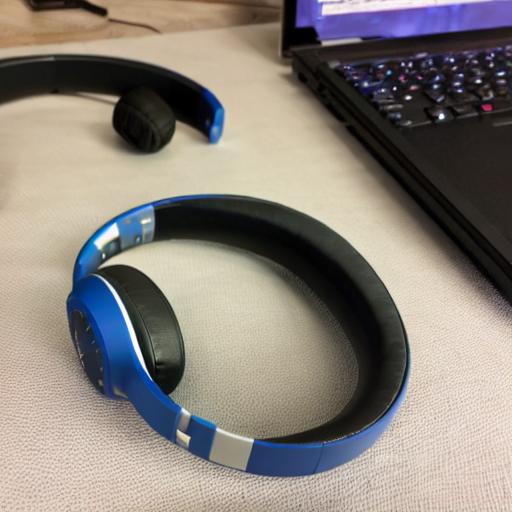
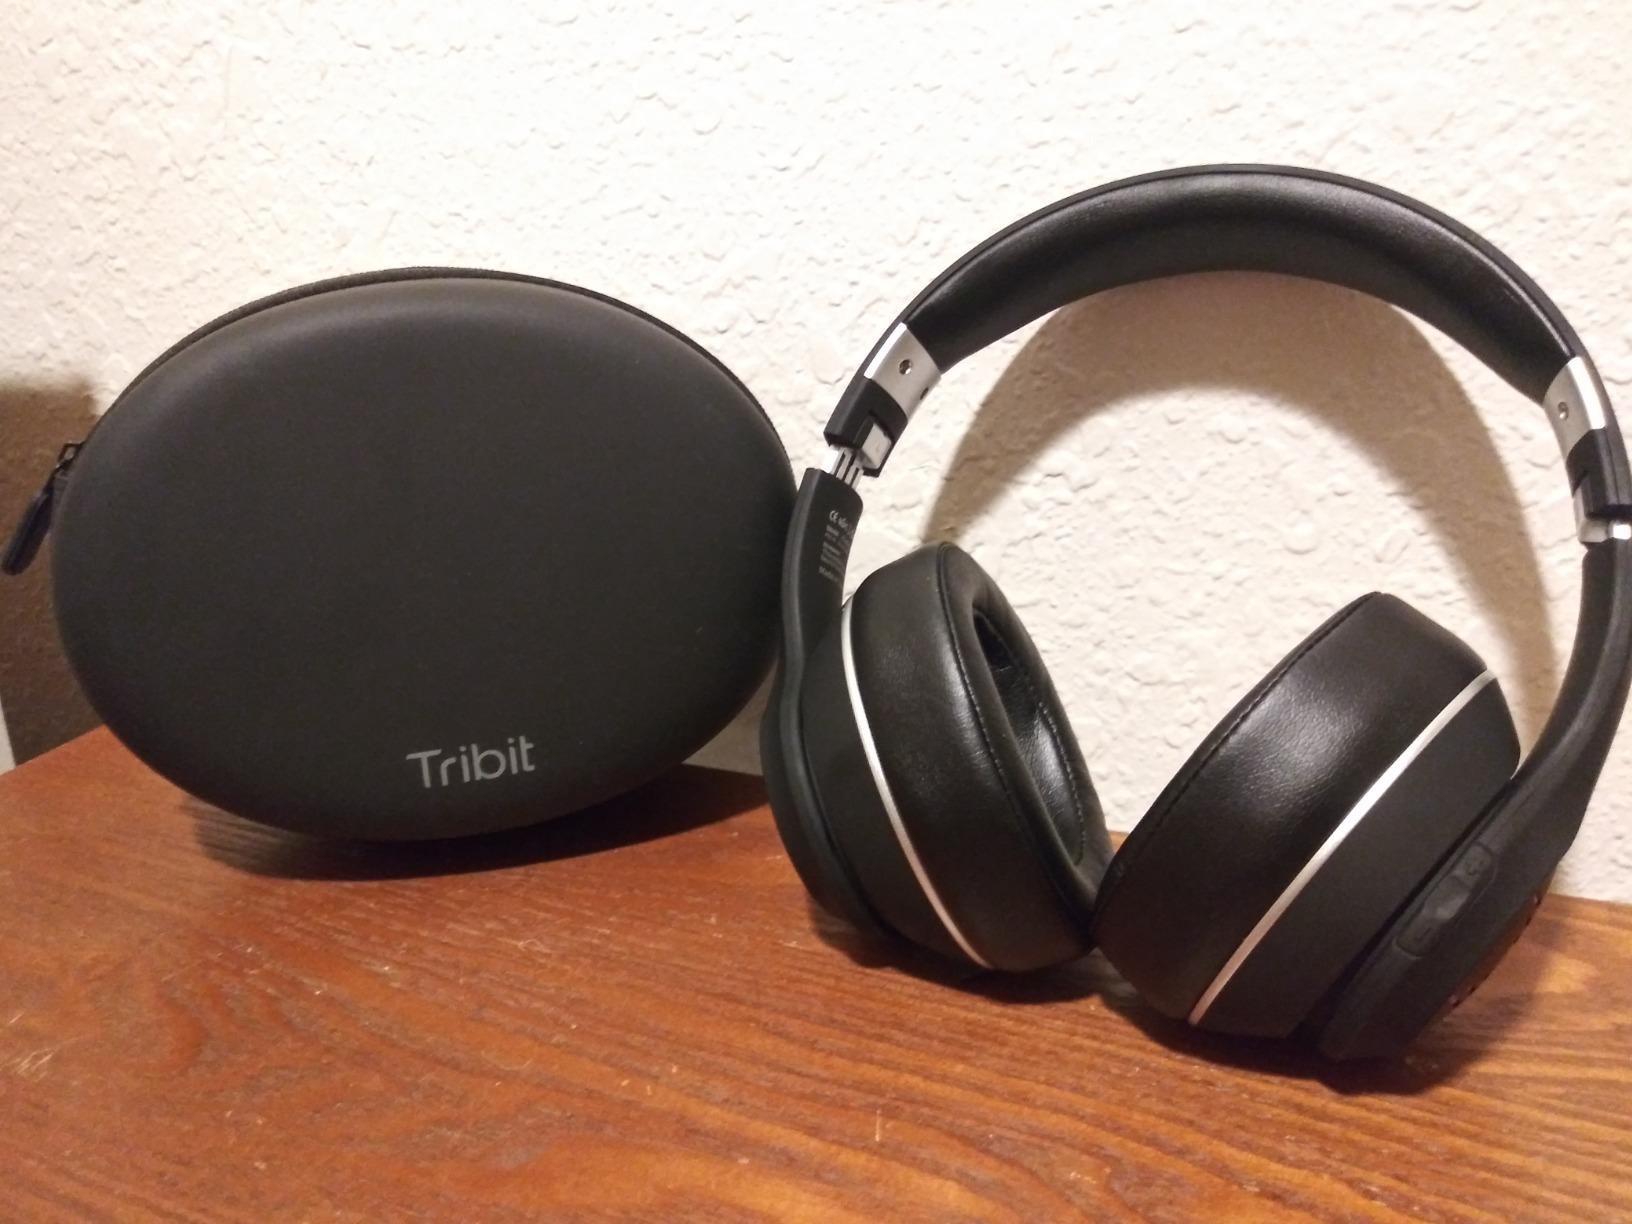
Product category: headphones
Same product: no